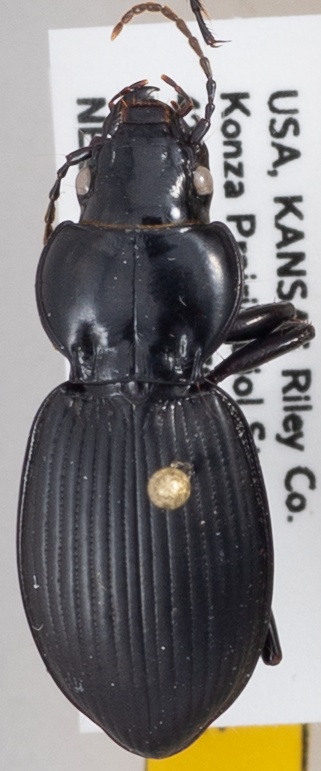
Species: Cyclotrachelus sodalis colossus
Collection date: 2019-08-26
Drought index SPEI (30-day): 1.766
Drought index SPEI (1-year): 1.85
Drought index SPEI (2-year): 1.038